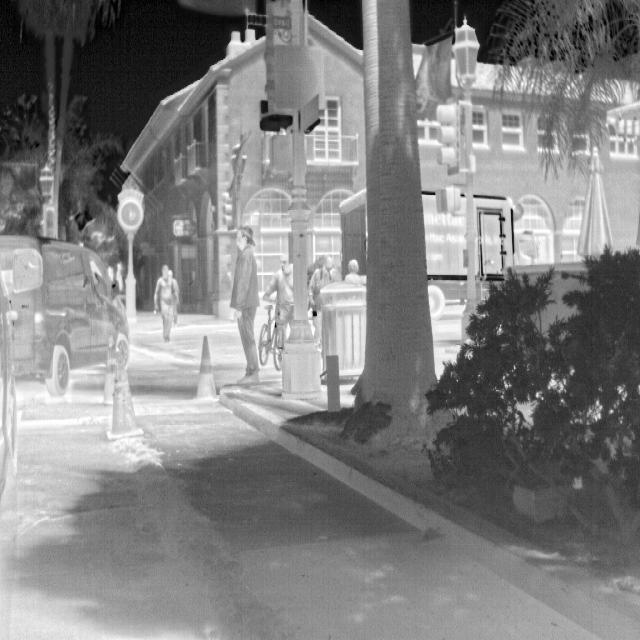
Detected objects:
label: person
label: person
label: person
label: person
label: person
label: person